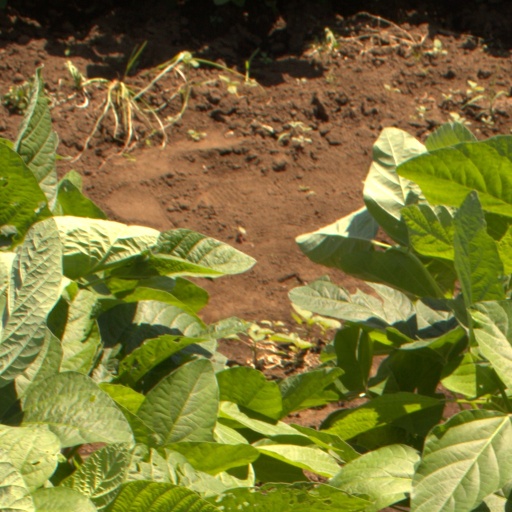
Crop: soybean